Kudur-Mabuk

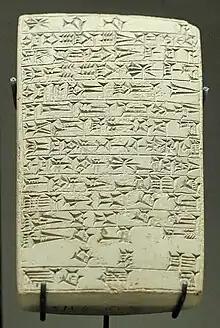
Foundation tablet for the temple of Nanaia, built by Kudur-Mabuk and his son Rim-Sin I, rulers of Larsa. Circa 1820 BCE. Louvre Museum.

Kudur-Mabuk (𒆪𒁺𒌨𒈠𒁍𒊌) was a ruler in the ancient Near East city-state